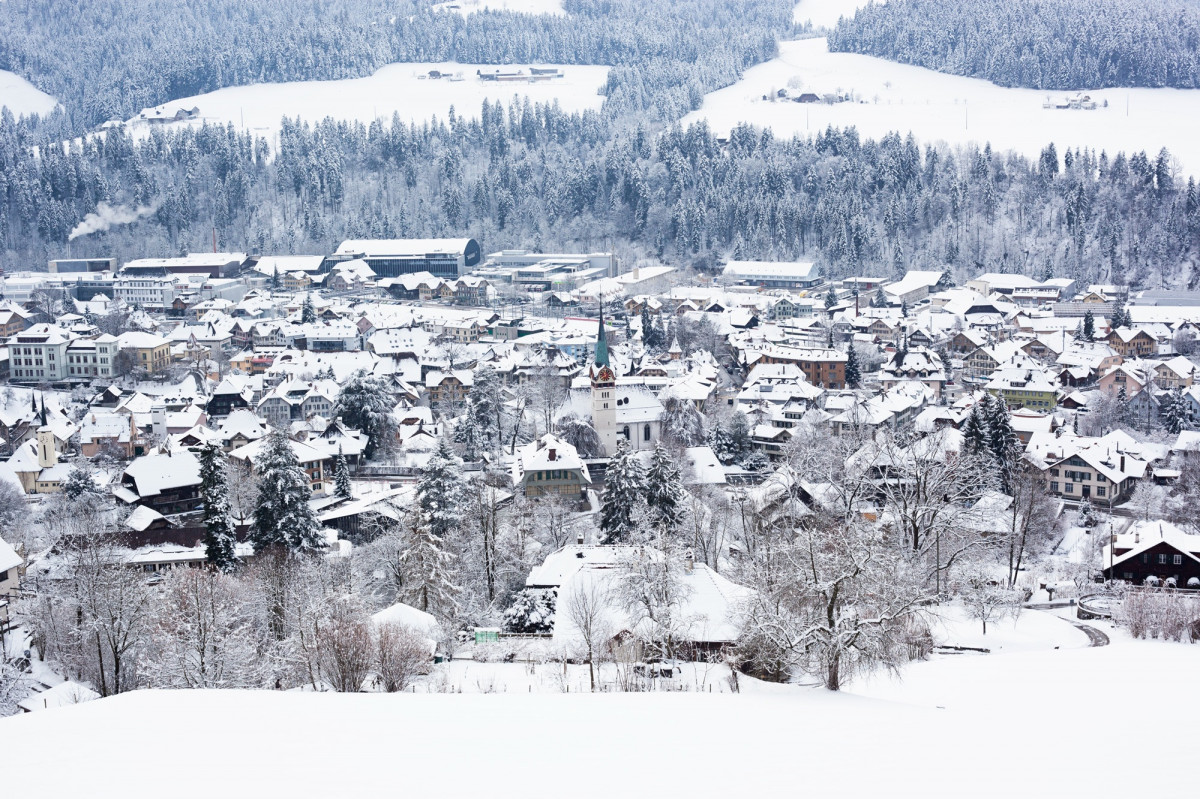
Tags: snow, winter, weather, season, piste, freezing